Žikica Jovanović Španac

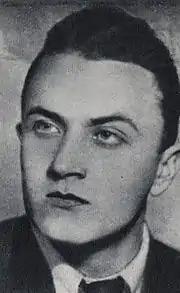
Žikica Jovanović Španac

Živorad "Žikica" Jovanović (17 March 1914 – 13 March 1942), nicknamed Španac ("The Spaniard") was a Yugoslav partisan, Spanish-trained commando and republican volunteer in the Spanish Civil War and is credited for initiating the anti-fascist struggle in Yugoslavia during World War II. He was a skilled guerrilla fighter and organizer of guerrilla units in Serbia, largely tied to his intense Spanish Civil War activities. He enjoyed enormous prestige in Yugoslav communist ranks, and in 1941 he even disobeyed direct orders of Josip Broz Tito to leave from Serbia to Bosnia with his units. There are controversies about his death, tightly related to his conflict with the Supreme Command during the war.